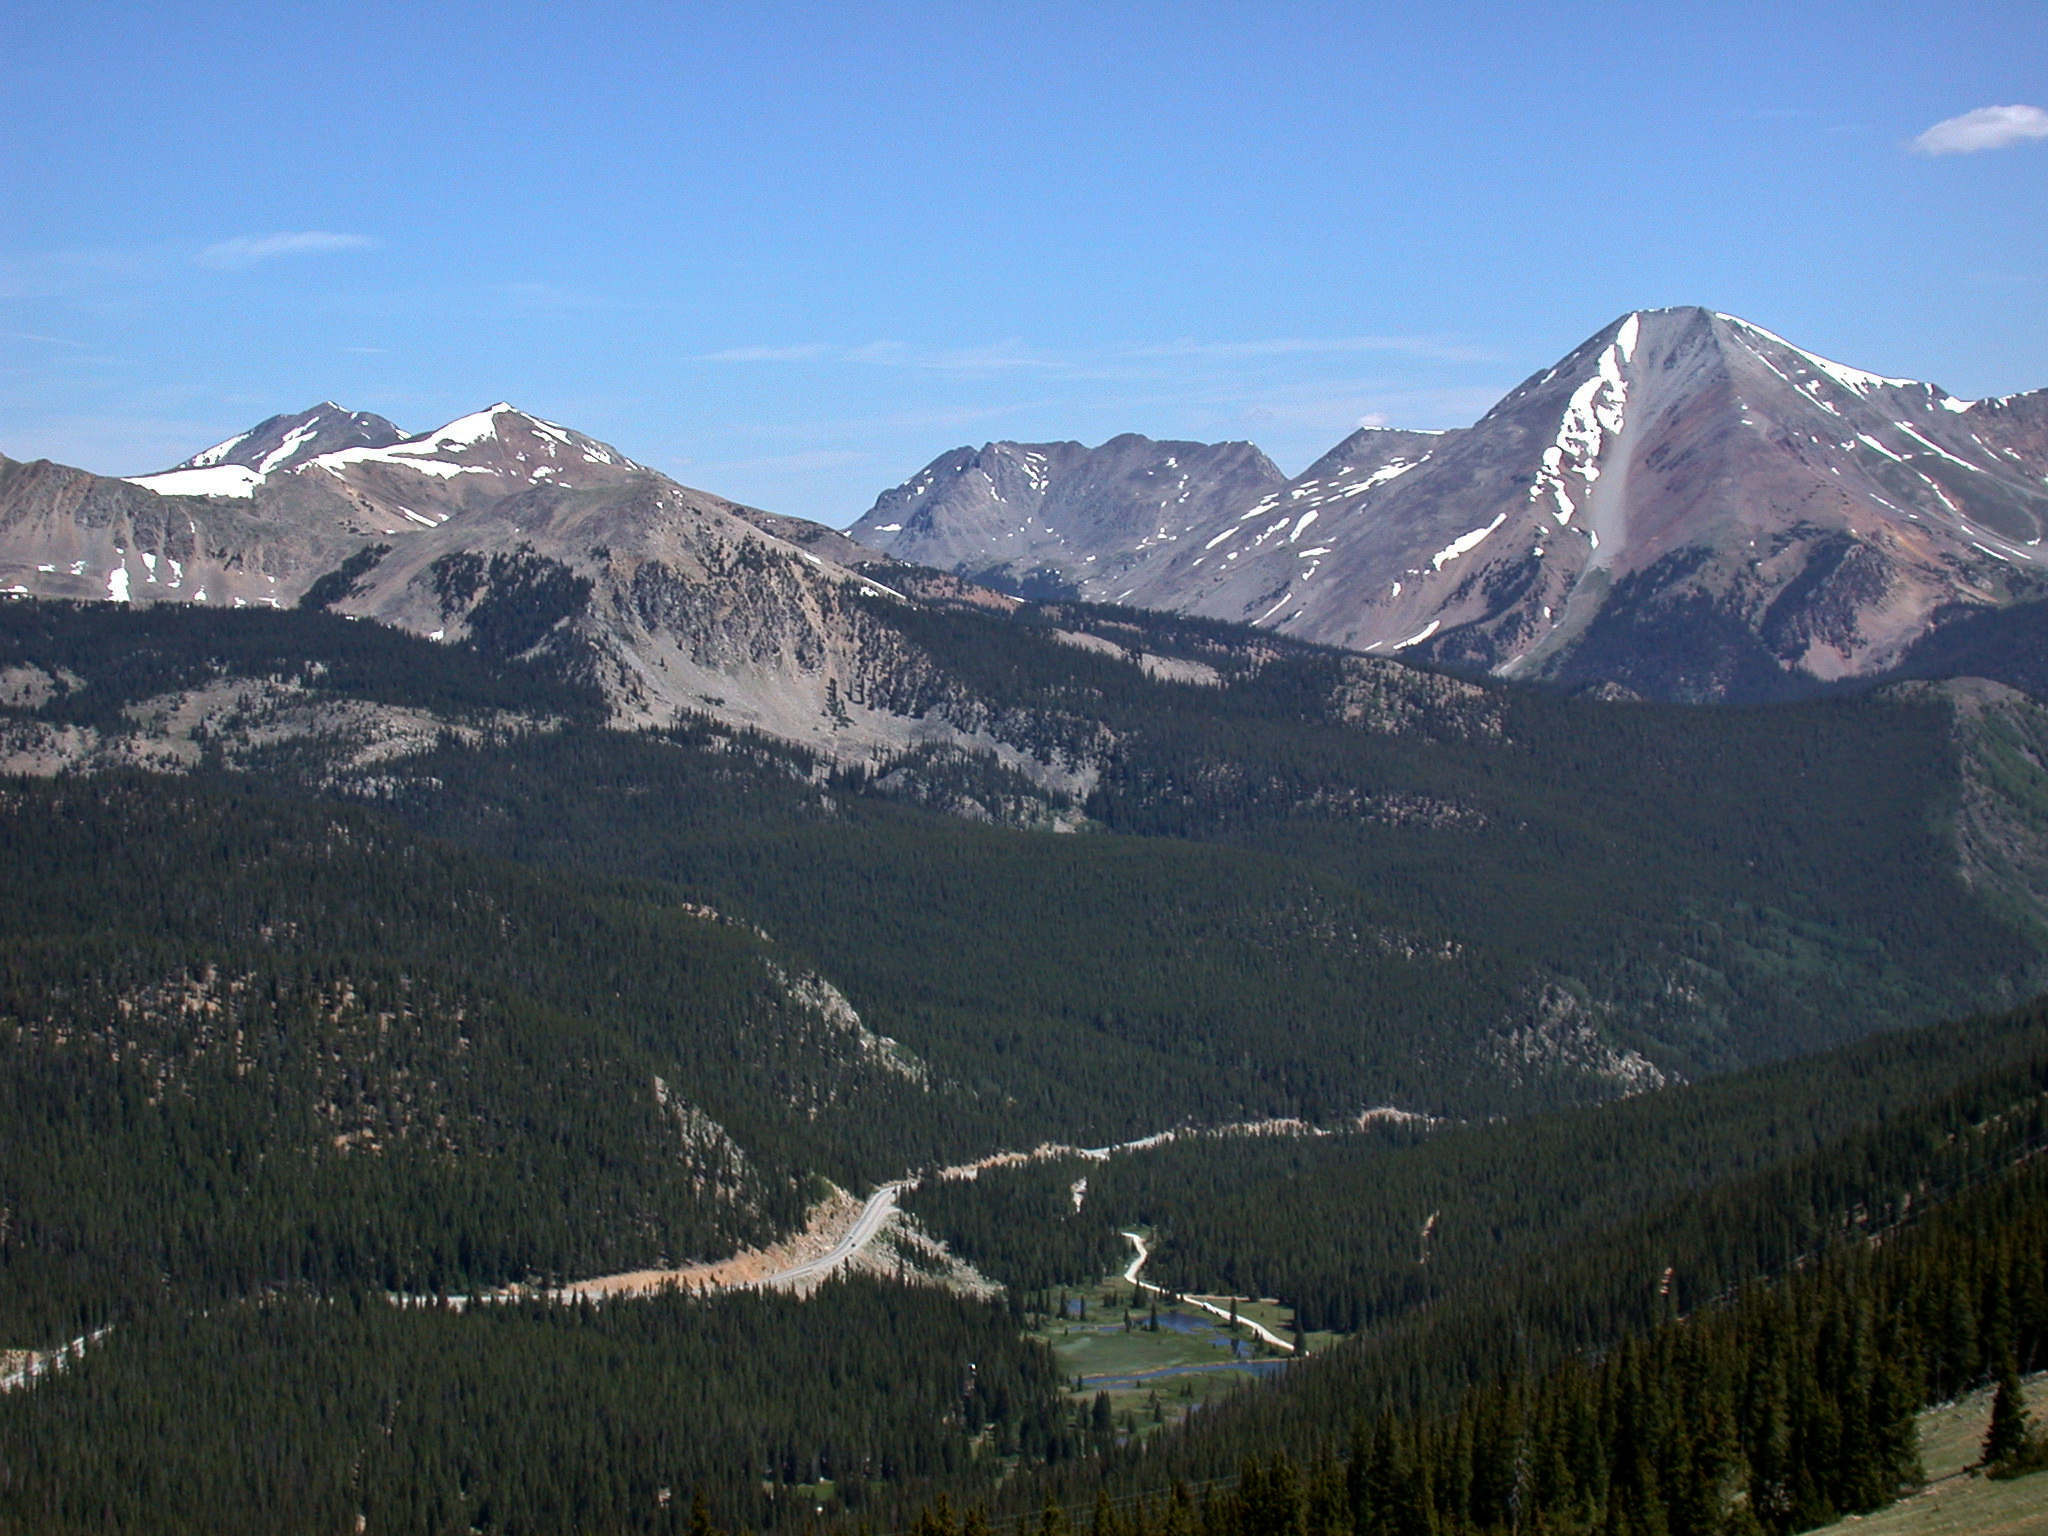
landscape, mountainous landforms, mountain, mountain range, highland, ridge, wilderness, alps, valley, sky, massif, hill station, mountain pass, hill, geology, summit, fell, mount scenery, national park, ar te, tree, moraine, geological phenomenon, terrain, cloud, road, rock, batholith, plateau, cirque, meadow